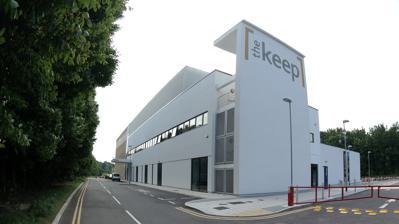
Building: The Keep, Brighton
Country: United Kingdom
Year built: 2013
Archive in East Sussex This article needs to be updated . Please help update this article to reflect recent events or newly available information. ( June 2018 ) The Keep The finished building in July 2014, seen from the Southeast The Keep shown within the city of Brighton and Hove General information Status Completed Type Archive Address Woollards Way, BRIGHTON BN1 9BP Town or city Brighton and Hove Country United Kingdom Coordinates 50°51′27″N 0°05′54″W / 50.85757°N 0.09829°W / 50.85757; -0.09829 Groundbreaking 7 October 2011 Completed June 2013 Opened 19 November 2013 Inaugurated 31 October 2013 Cost £19 million Owner East Sussex County Council Technical details Floor count 3 Floor area 5,933 square metres (63,860 sq ft) (main building); 216 square metres (2,330 sq ft) (Energy Centre) Design and construction Architecture firm Atkins Design Studio Civil engineer Kier Longley Other information Seating capacity 270 Website The Keep home page References The Keep is a purpose-built archive and historical resource centre which stores, conserves and gives the public access to the records of its three managing partners: The East Sussex Record Office, The University of Sussex Special Collections, and Brighton & Hove Museums Local History Collections. The Keep also houses the library and office of the Sussex Family History Group , functions as headquarters of Friends of The Keep Archives, and holds the  Historic Environment Record database for East Sussex. From November 2018, it has also functioned as the South East Hub for the Unlocking Our Sound Heritage project for The British Library . It was funded by East Sussex County Council , the City Council of neighbouring Brighton and Hove and the University of Sussex, and was built on land close to the university in the Moulsecoomb area of Brighton and Hove. The building, constructed with a budget of £19 million, opened on 31 October 2013, superseding the former East Sussex Record Office in the county town of Lewes . Background The Maltings in Lewes housed East Sussex County Council 's records from 1949. East Sussex was designated an administrative county in 1865, and in 1889 its county council was formed in accordance with the Local Government Act 1888 . In 1949, the council set up its archive and record office in The Maltings in the county town of Lewes ; they adapted a Grade II-listed former malt house near the castle . Records, documents and objects up to nine centuries old were stored and displayed, such as a letter to the Abbot of Battle Abbey dating from 1101 and bearing King Henry I's seal. The building had a document repository, conservation laboratory and facilities for the public to examine certain records. Following an inspection in 2003, The National Archives allowed the building to remain in use in the short term as long as a new building was provided; and after another inspection in 2006 it condemned the building as "not fit for purpose" in relation to how it stored paper and parchment documents.  If a better facility could not be provided within the county, The National Archives could have arranged for public records to be moved to a suitable building elsewhere in England and stored there—all at East Sussex County Council's expense—while other records would remain in the Lewes building, where conditions would get worse. Suggested alternative locations included the national archive facility at Kew , and newly built archives in Cumbria and Kingston upon Hull . As well as "heavily criticis[ing]" the facility after this second inspection, The National Archives removed most of the licences allowing the county council to store records there. Although East Sussex County Council had started investigating alternatives in 1996 and undertook a feasibility study in 2004, the project to create a new archive was formalised in April 2006 after the unfavourable second inspection.  Between that date and April 2008, several actions were taken: a committee and project manager were appointed, funding was allocated, documentation was produced, Brighton and Hove City Council and the University of Sussex became involved in the process, and a "rigorous site search" was undertaken across the county and the city of Brighton and Hove.  Locations at Woodingdean , Newhaven , Lewes, Glynde and two in the Falmer area were examined; one of these was Woollards Field, just inside the Brighton and Hove city boundary on the edge of the Moulsecoomb housing estate. Woollards Field was chosen in May 2007. Woollards Field site Road access will be via a new road which will join the Brighton Aldridge Community Academy access road (foreground) and lead to the A270 (background) . Woollards Field is an area of open space in the northeast of the city of Brighton and Hove, 5.6 miles (9.0 km) from the city centre.  Clockwise from north, it is bounded by the A27 and A270 roads towards Falmer and Lewes, the Brighton Aldridge Community Academy (formerly Falmer High School ), a health club, buildings associated with Southern Water and the University of Brighton , the East Coastway railway line , and the Moulsecoomb housing estate. It is owned by East Sussex County Council, and is mostly grass with some trees and shrubs. Until 1990 it was used by local schools for sport and recreation, but the site has been unused since then as it was declared "surplus to requirements".  A Tree preservation order for trees on the site was granted in 1974. The project team selected a 1.98-hectare (4.9-acre) section of the site as the location for the new archive in May 2007. Woollards Field benefited from having outstanding planning permission for development covered by Class B1 of the UK Property Classification .  Permission for such development had first been granted in 1993, and various renewals and changes had since taken place. In March 2010, the contractors and Brighton & Hove City Council discussed whether to retain all the trees on the site.  It was agreed to retain half of the existing trees and to plant a new copse at the west end of the site (nearest the Moulsecoomb housing estate), while also reducing the amount of car parking on the site to below the "maximum standard" for a building of its size. The new copse will be part of a 0.525-hectare (1.30-acre) "informal recreation" area which will include some open grassland for public use. Also, in December 2012 it was stated that a community orchard would be created on some of the free land which does not form part of the development area. Falmer railway station is nearby, and new bus stops have been built on both sides of the A270. Public footpaths and a cycle path will be built through the site to connect it with the Moulsecoomb estate and the adjacent road; this was estimated to cost £33,000. A 69-space car park and 20-space bicycle park have been provided behind the building.  Coach parking facilities have been added on the south side. Construction The building stands at the end of a new access road. The building under construction in April 2013, seen from the northeast. East Sussex County Council and Brighton & Hove City Council put the scheme out to competitive tender and commissioned the Kier Southern (Kier Longley) division of Kier Group as its preferred building contractor. Atkins were chosen as the scheme architects; they have been involved in the design of archive facilities since 1991, including the Berkshire Record Office and the Wiltshire and Swindon History Centre .  Both were designed with the principle of keeping the archive storage and the public areas separate while maintaining a consistent architectural style, which was also the intention with The Keep.  The provisions of BS 5454 (the British Standard consisting of "recommendations for the storage and exhibition of archival documents") and the wishes of The National Archives also influenced the design process. Other companies involved with the design and construction process included GTA Civils Ltd, who undertook transport and flood risk assessments; Lizard Landscape Design, who were involved with environmental analysis such as landscape assessments, ecological planning, arboricultural investigation and site photography; Ashdown Site Investigation Ltd, who carried out site contamination analysis; and Archaeology South East (part of the Institute of Archaeology, University College London ), who undertook archaeological investigation at Woollards Field. The scheme budget was originally set at £23.6 million. The committee sought National Lottery money through a bid to the Heritage Lottery Fund , but this was turned down in December 2008. This created a £4.9 million shortfall, and the budget was later revised to £19 million. A grant received in respect of installing photovoltaic electricity generating equipment subsequently increased the available funds to £19,142,000, of which £17,910,000 was allocated to construction and capital expenditure and the remaining £1,232,000 to other costs such as marketing, planning and payments to professionals. £12 million was provided by East Sussex County Council. The building (pictured in December 2012) is next to the A270 Lewes Road . Planning permission for the development was given on 14 January 2011, and construction work started on 7 October 2011 after a turf-cutting ceremony . Just under a year later, on 1 October 2012, the roof was finished and a topping out ceremony took place.  At that time, it was stated that the building was expected to be finished at the end of 2013, although East Sussex County Council's timeline anticipated completion in early 2013 and a public opening later in the year. Brighton and Hove City Council stated in March 2013 that the former Brighton History Centre near the Royal Pavilion in the city centre would close on 1 April 2013 to allow about 350,000 items to be transferred to The Keep in time for its public opening. In June 2013, when construction work finished and the building's owners took possession of it, the official opening date was set at November 2013. Queen Elizabeth II performed the official opening on 31 October 2013 during a visit to Sussex. The building has three storeys and a gross floor area of 5,433 square metres (58,480 sq ft).  A separate "Energy Centre" adds another 216 square metres (2,330 sq ft) to The Keep's footprint. The main building is intended to have capacity for 20 years worth of records; a further 14 years worth of capacity could be added with an extension at the southwest side, for which provision has been made in the design.  Up to 270 public users and 35 members of staff can accommodated: the maximum capacities of the lecture rooms and reading rooms are 155 and 115 respectively. Architecturally, The Keep is a rectangular structure with pale brickwork and some rendering, metal-framed windows and doors, a silver metal roof with areas of vegetation and wildflowers , and an "embossed concrete frieze " near the roofline to "create additional visual interest and ... break down the mass of the block".  The building is 14 metres (46 ft) high, 73 metres (240 ft) long and 32.5 metres (107 ft) wide.  The design is said to reflect that of "many educational buildings which have been developed in a similar architectural idiom". Remit and facilities The Keep houses all of the archives, documents and historical records of both East Sussex County Council and Brighton & Hove City Council. The University of Sussex 's Special Collections are also included, including the records of the "internationally renowned" Mass-Observation project and manuscripts by Rudyard Kipling and Virginia Woolf . The Sussex Family History Group (which covers both East and West Sussex) is based in the building and has its library there. Facilities are provided for public access and research. Educational visits by schools and other institutions, volunteer groups, societies and similar are catered for. Facilities include lecture rooms, a public reading/study room and similar provision for staff, a recording centre for oral histories, conservation laboratories and areas where archive materials can be repaired, repositories for storage, reprographic and record digitisation facilities, offices, eating and refreshment areas, toilets and a separate Energy Centre. By generating electricity from photovoltaic panels, turning rainwater into usable water and generating heat from a biomass boiler, this facility will help The Keep meet its aim of being "the most sustainable archive building in the country". The Keep is open to the public at the following times: Tuesday – 10am – 4pm Wednesday – 10am – 4pm Thursday – 10am – 1pm Friday – 10am – 4pm Saturday – 10am – 1pm Sunday and Monday – Closed Visiting information, including guides on how to book material in advance of a visit, can be found on The Keep's website . See also History of Brighton Mass Observation University of Sussex West Sussex Record Office Notes